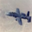
Label: airplane